Northern potoo

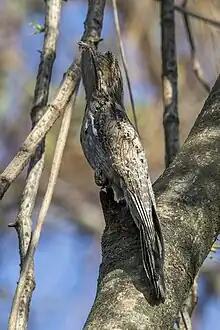
"N. j. mexicanus" roosting

The northern potoo (Nyctibius jamaicensis) is a nocturnal bird belonging to the potoo family, Nyctibiidae. It is found from Mexico south to Costa Rica, and on the islands of Jamaica and Hispaniola (in the Dominican Republic and Haiti). It was formerly classified as a subspecies of the common potoo ("Nyctibius griseus") but is now usually treated as a separate species based on differences in vocalizations.